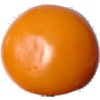
Label: yellow_tomato